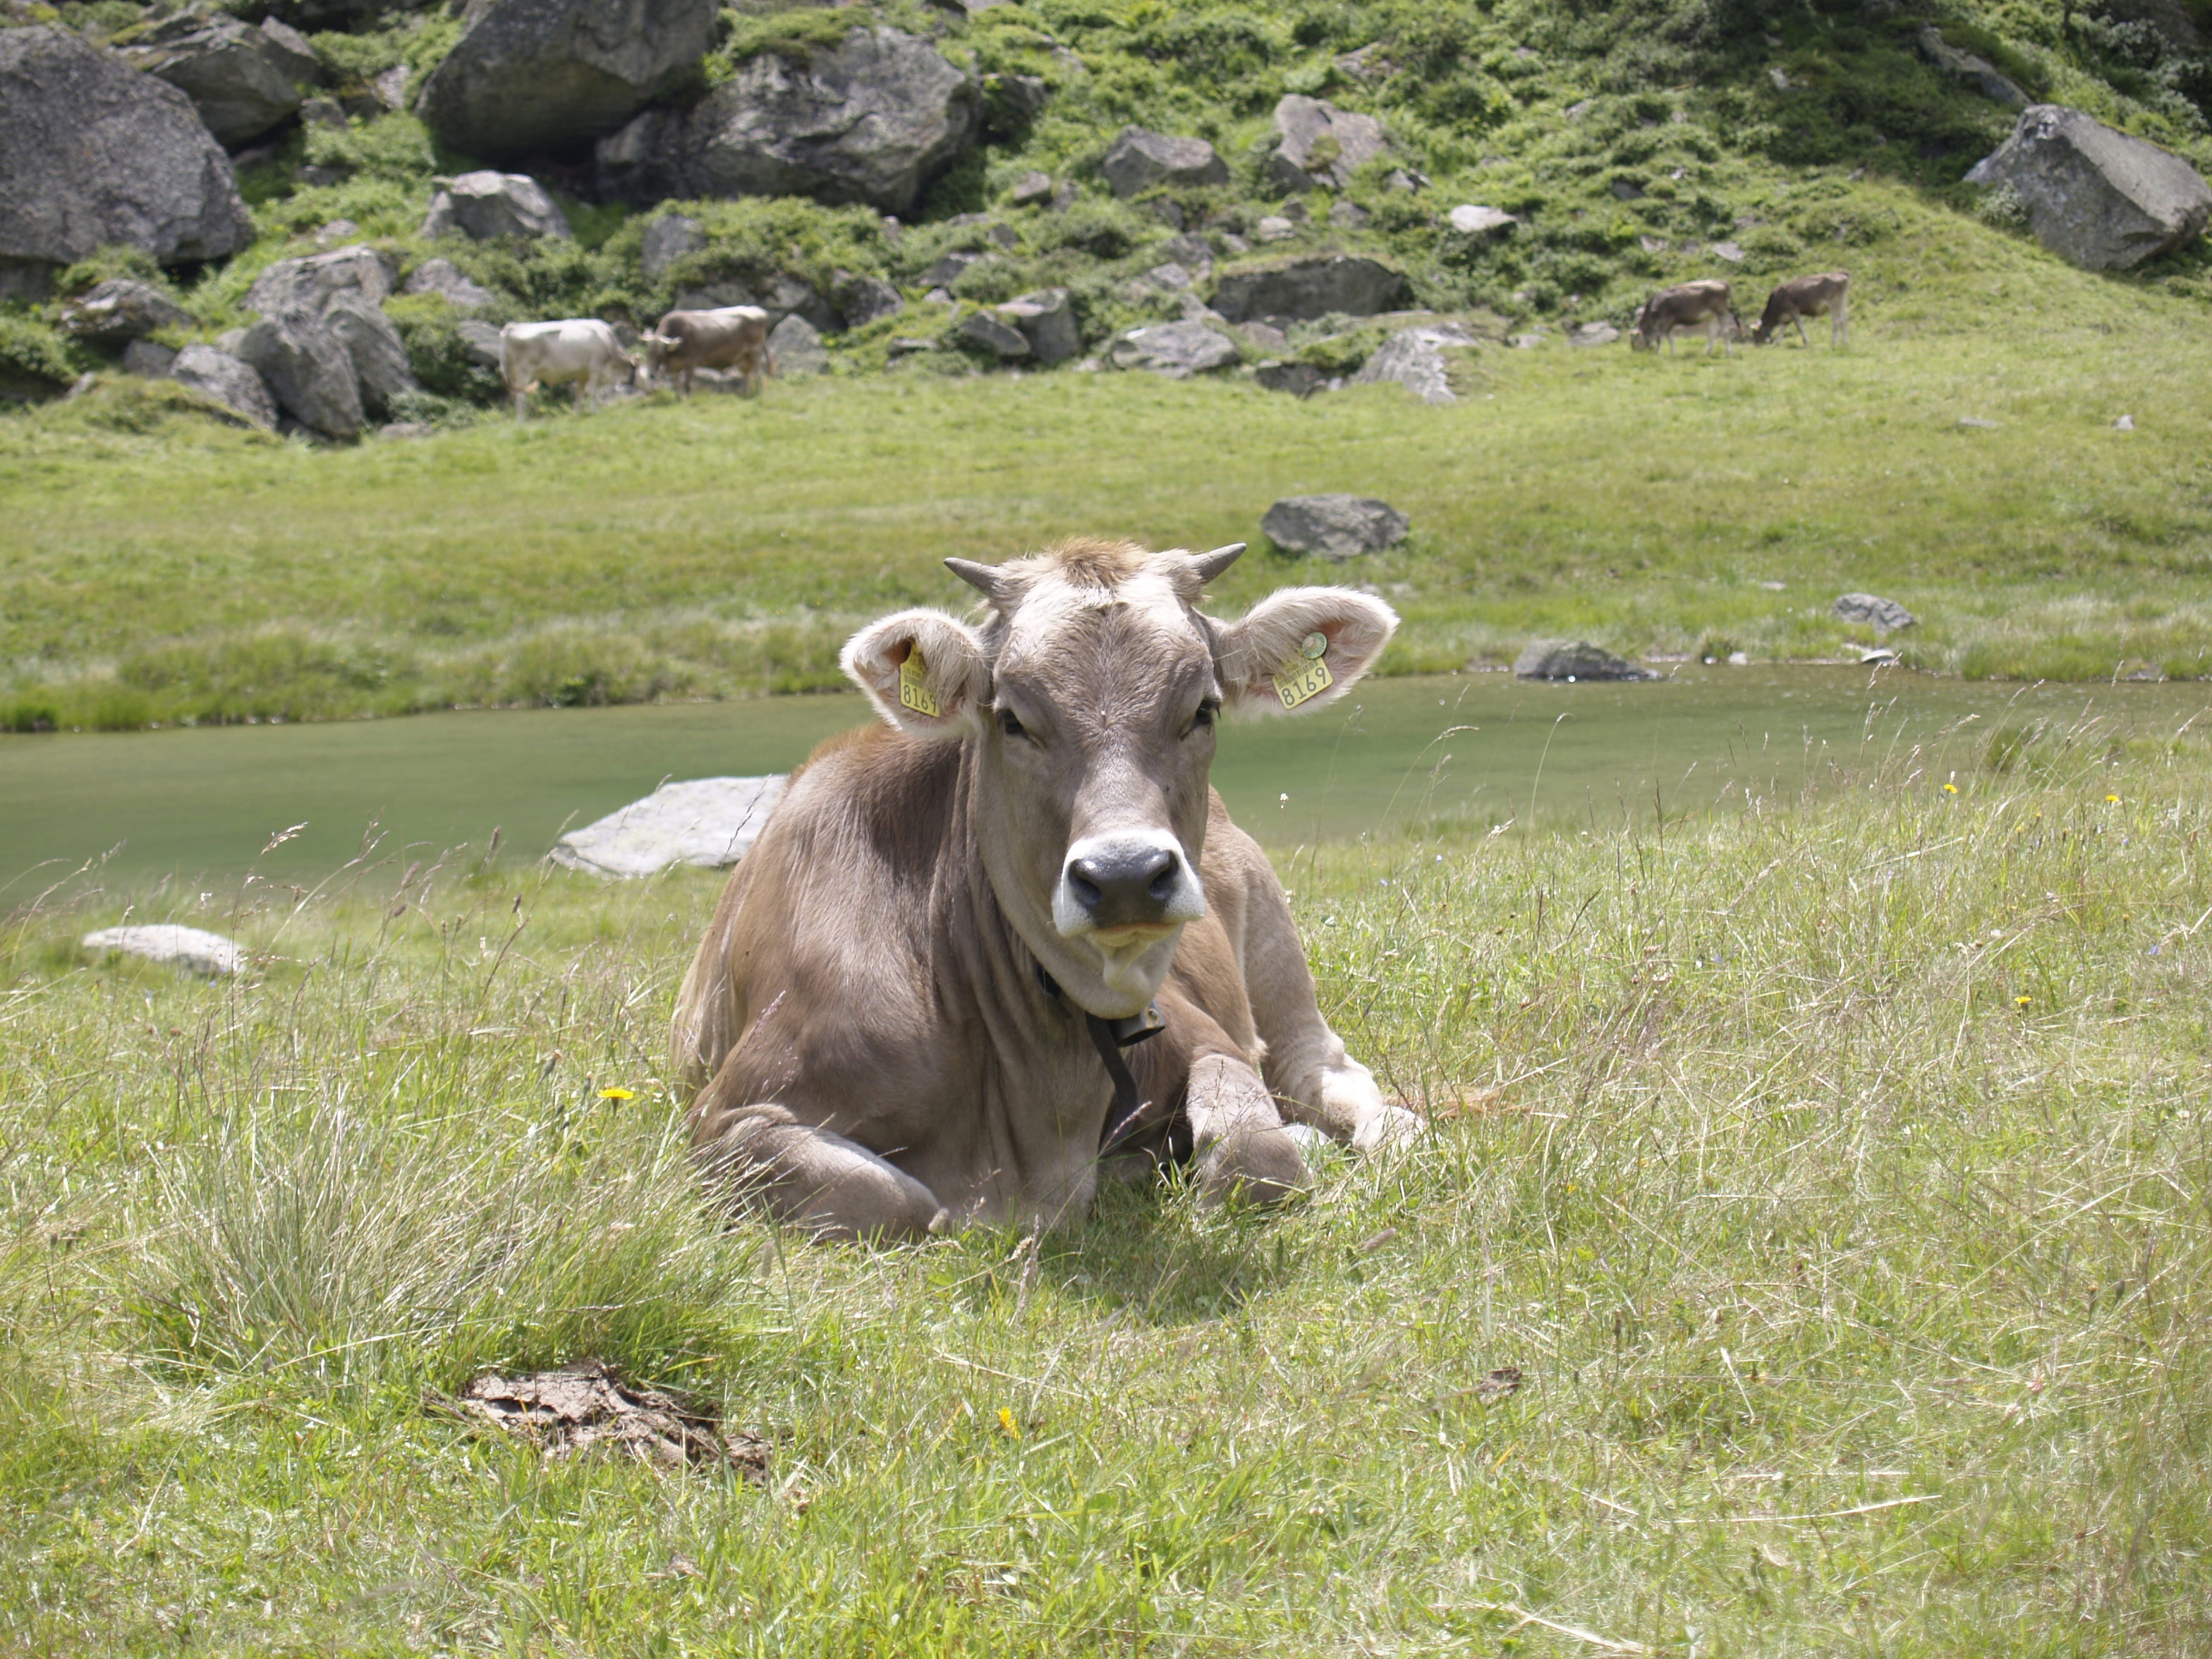
nature, grass, meadow, animal, wildlife, cow, pasture, grazing, sheep, mammal, alpine, fauna, mountains, switzerland, dairy cow, cattle like mammal, cow goat family